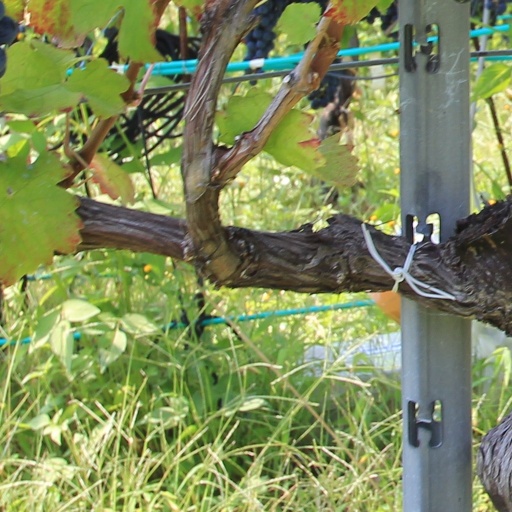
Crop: grape